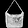
Label: Bag